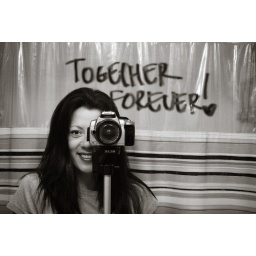
Self portrait in bathroom mirror. Wrote on mirror with dry erase marker.